Map of the Duke of Noja

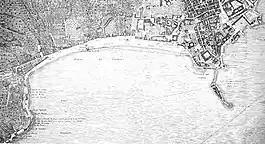
Detail of the Map of the Duke of Nojo, at Naples' Castel dell'Ovo and the Palazzo Reale d'Napoli

The Map of the Duke of Noja is a topographic map of city of Naples and its environs, created in 1775. It was the primary topographic and urban planning tool for Naples between the 17th and 19th centuries.